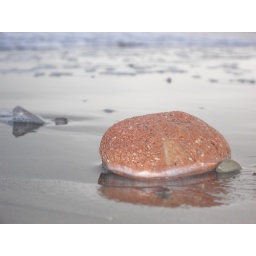
Took this shot at a beach in Filey, North Yorkshire with a cannon digital camera on auto setting.